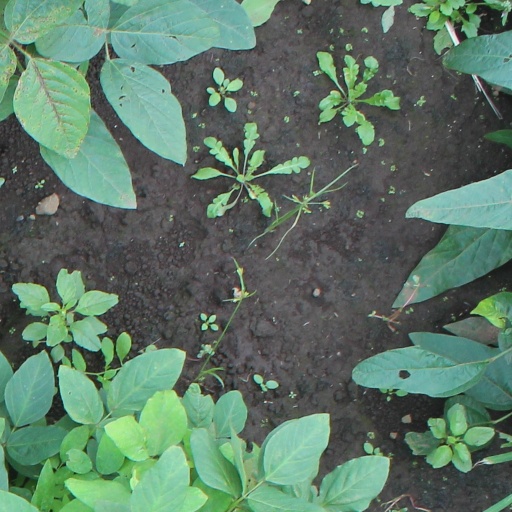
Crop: soybean